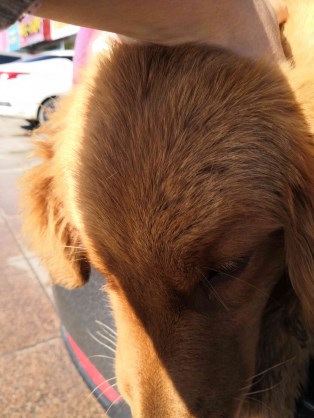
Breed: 5355-n000126-golden_retriever